Weichai Power

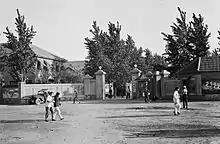
Weifang Diesel Engine Works, 1953

Weichai Power was founded on 23 December 2002. Its shares began trading on the Hong Kong Stock Exchange in 2004 and the Shenzhen Stock Exchange in 2007.